Caustic (optics)

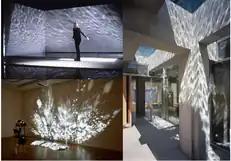

Once the caustic pattern has been designed computationally, the processed data will be then sent to the manufacturing stage to get the final product. The most common approach is subtractive manufacturing (machining).